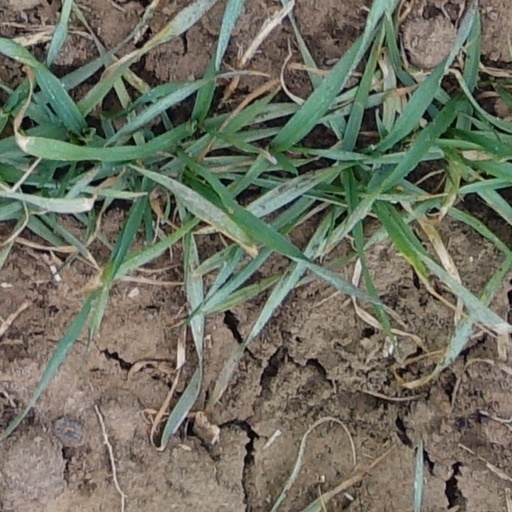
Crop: wheat